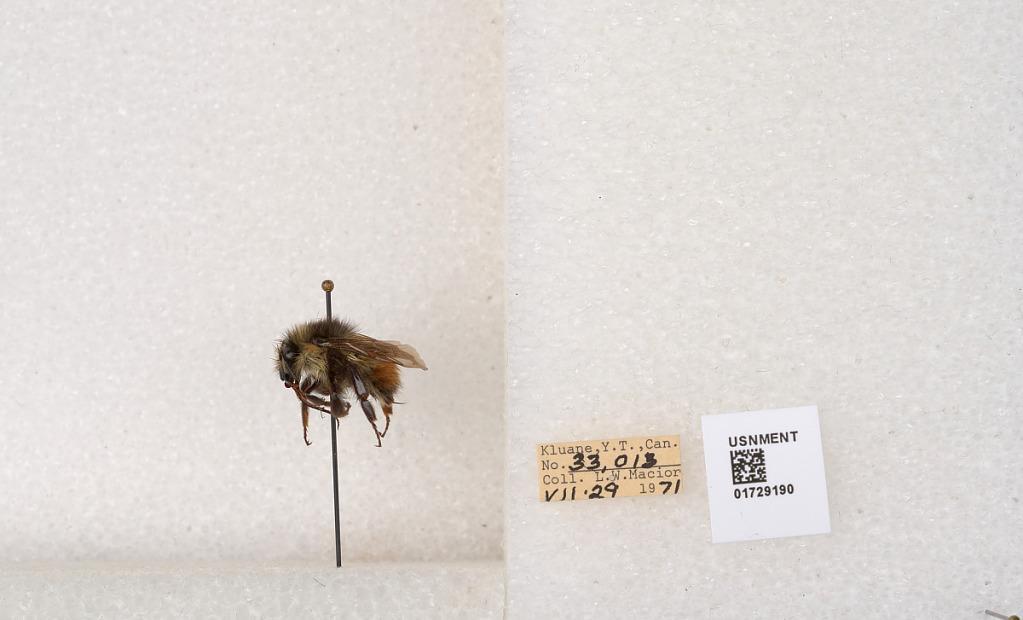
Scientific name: Bombus flavifrons Cresson
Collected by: L. Macior
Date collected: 1971-7-29
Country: Canada
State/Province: Yukon Territory
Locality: Kluane National Park and Reserve
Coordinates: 60.7493, -139.504